Aaron Rosenberg

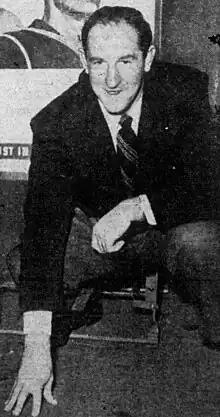
Rosenberg, circa 1942

Aaron "Rosy" Rosenberg (August 26, 1912 – September 1, 1979) was a two-time All-American college football player, and a film and television producer with more than 60 credits. He received a nomination for the Academy Award for Best Picture for "Mutiny on the Bounty" (1962) starring Marlon Brando.